The Phoebus Foundation

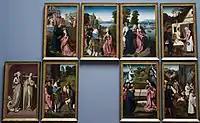
The Dymphna altarpiece by Goswin Van der Weyden, formerly on display at the Royal Museum of Fine Arts Antwerp

The Phoebus Foundation possesses an extensive collection of Latin American art. The collection holds masterpieces from – among others – Uruguay, Brazil, Argentina, Cuba, Mexico, with names such as Torres-Garcia, Gurvich, Alpuy, Berni, Schvartz and Matto.